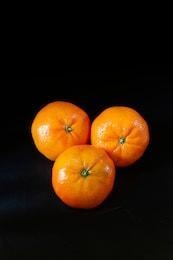
Label: mandarine